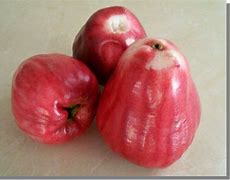
Label: others